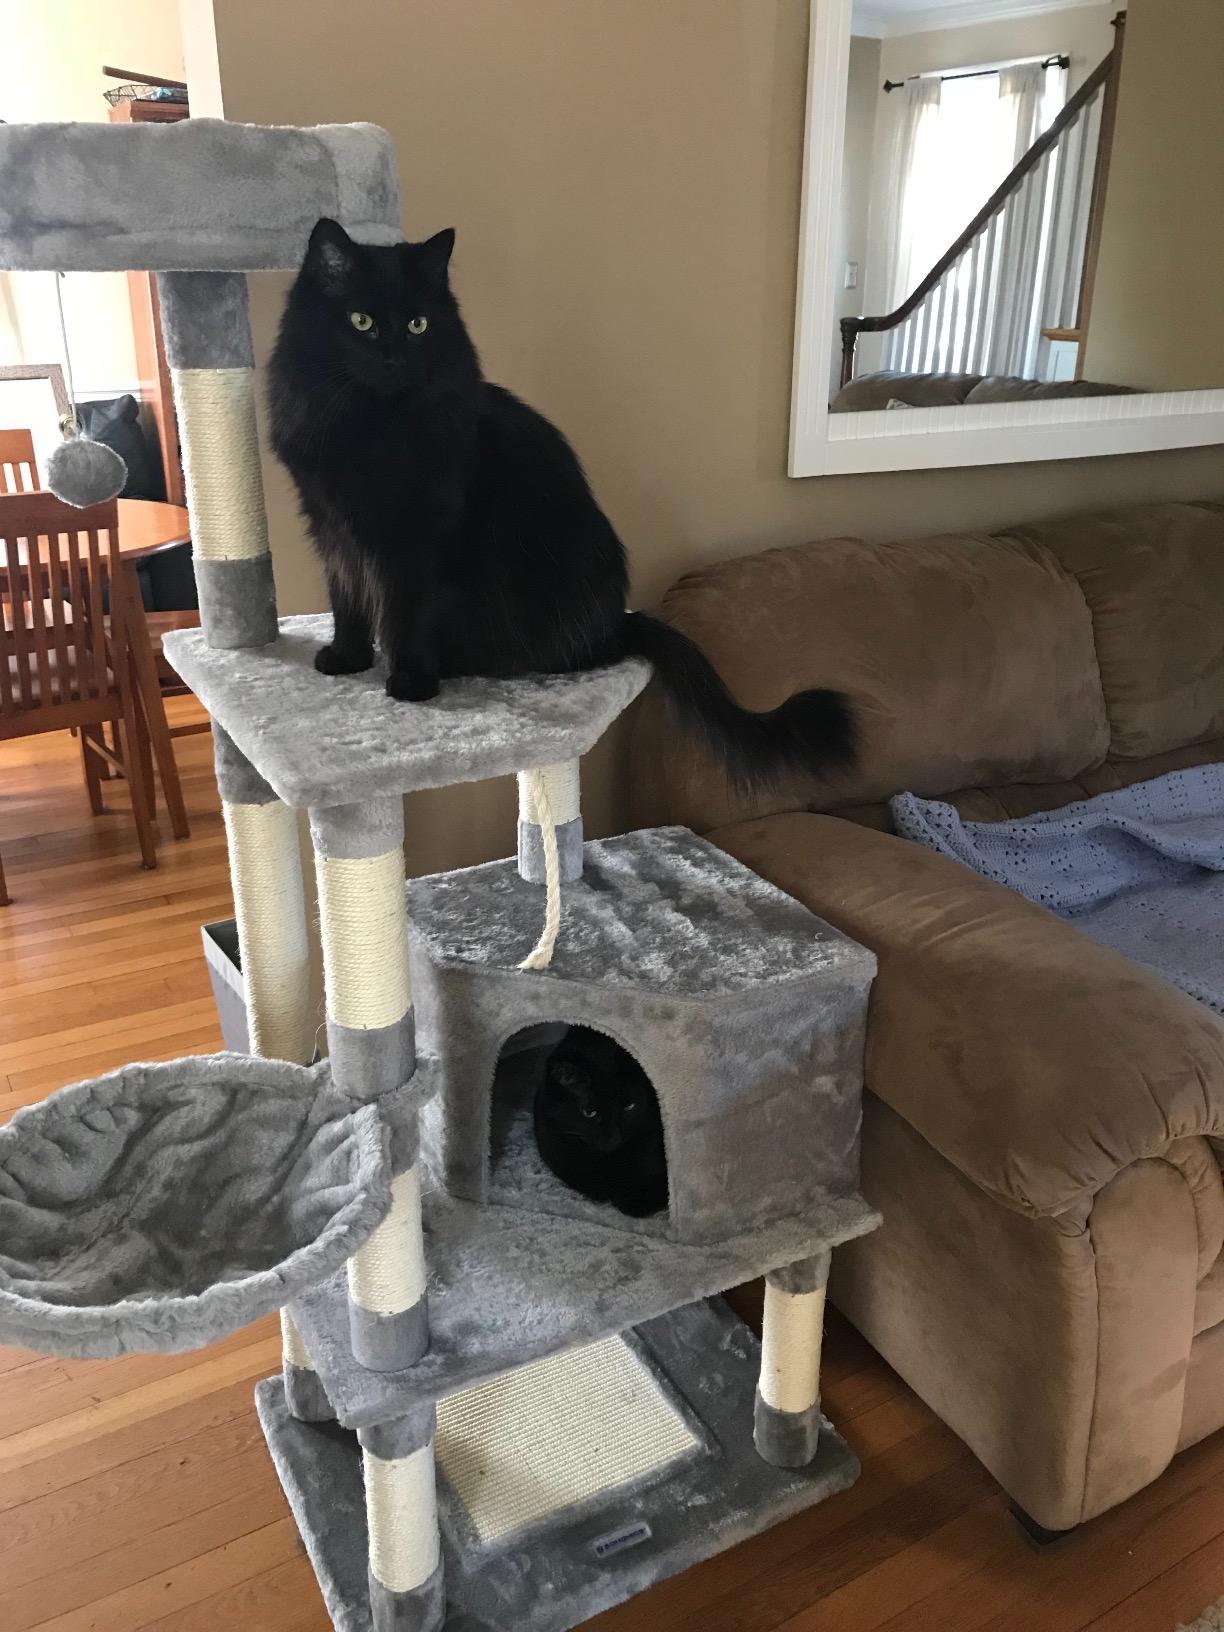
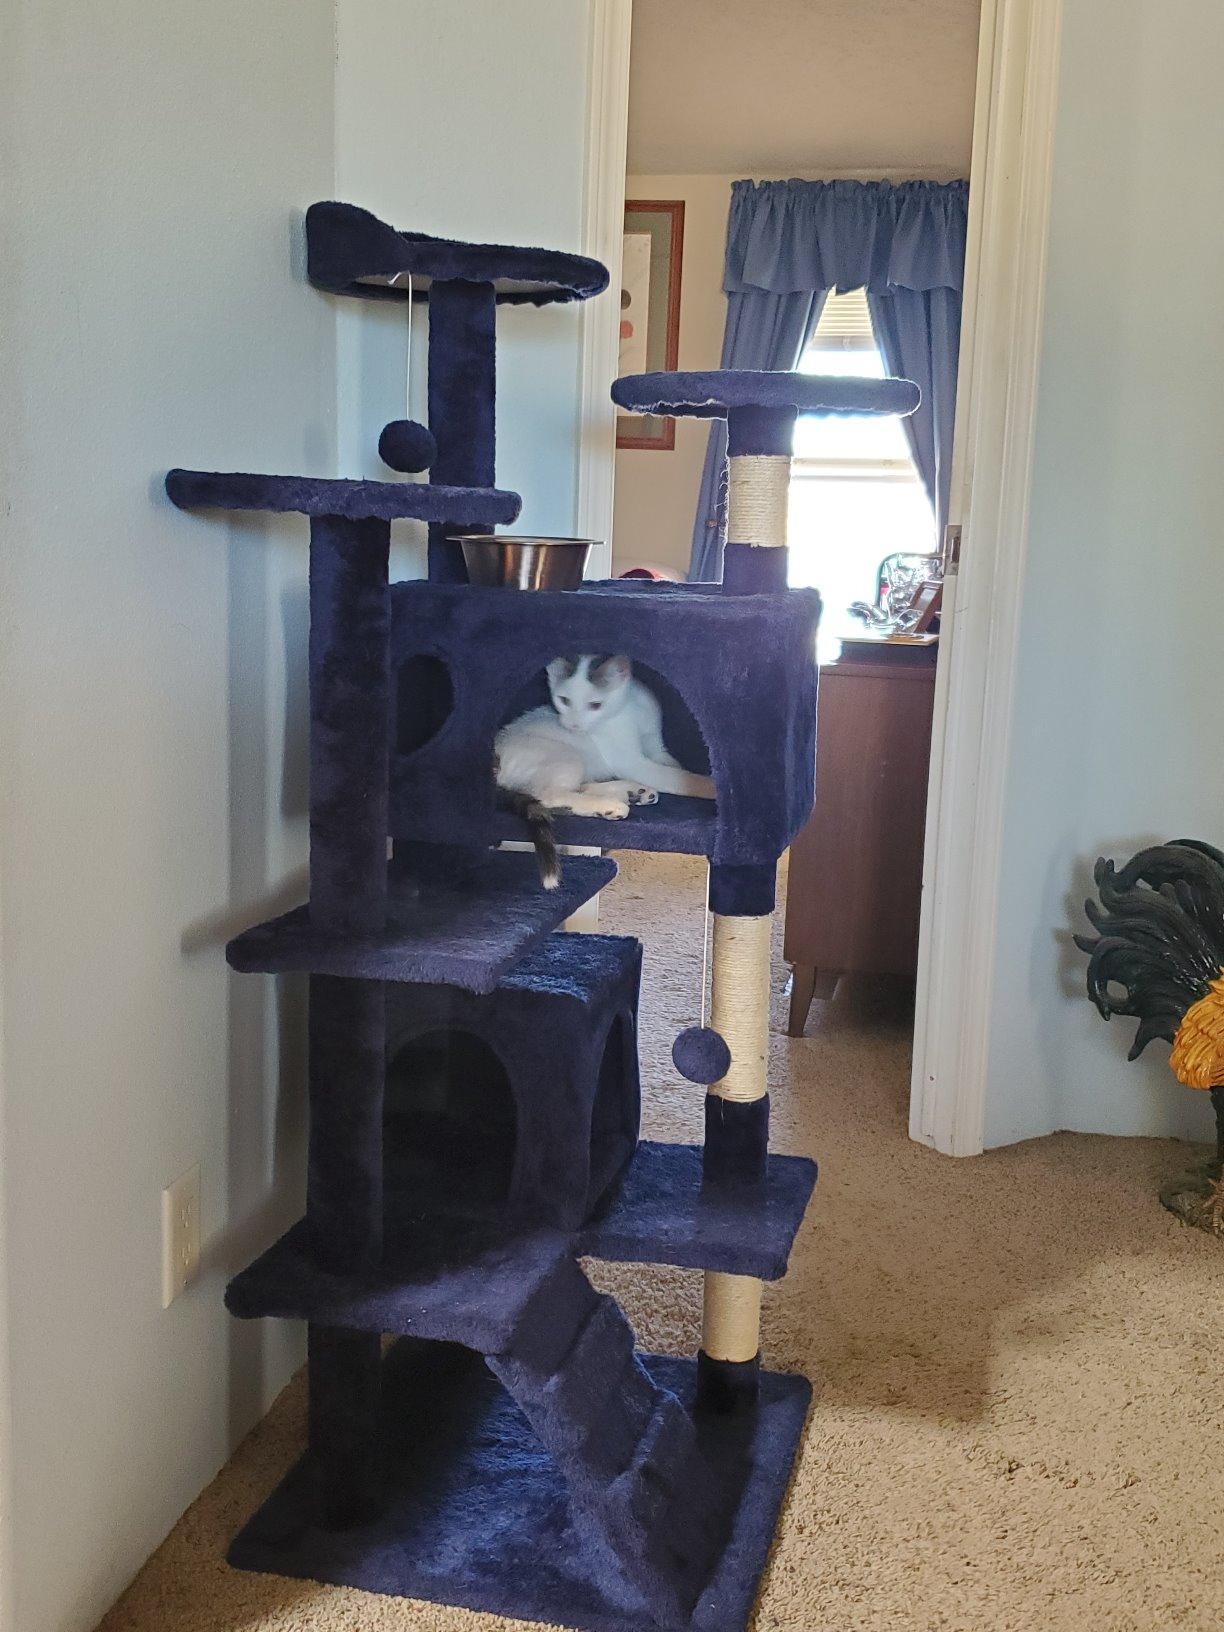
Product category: items_cat tree
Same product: no